Governor of Muğla

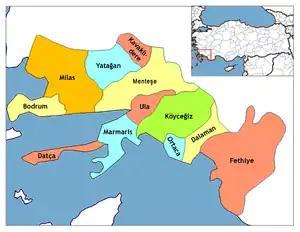
Map of the Province of Muğla, showing the provincial districts.

Governor of Muğla (Turkish: "Muğla Valiliği") is the civil service official responsible for both national government and state affairs in the Province of Muğla. Similar to the Governors of the 80 other Provinces of Turkey, the Governor of Muğla is appointed by the Government of Turkey and is responsible for the implementation of government legislation within Muğla. The Governor is also the most senior commander of both the Muğla provincial police force and the Muğla Gendarmerie.